Brentwood, Essex

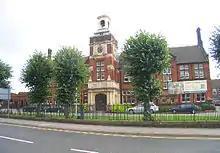
Brentwood School, established in 1558, has been attended by a number of famous pupils

Brentwood is also home to the Brentwood Imperial Youth Band, which perform at many events throughout the year. It is a successful band and attracts youngsters from the age of 10 from Brentwood and surrounding areas. It was the first British band to ever take part in the Tournament of Roses Parade in Pasadena, California and the first youth band to play the Spasskaya Tower Military Music Festival and Tattoo on Moscow's Red Square. It meets twice a week in Warley.